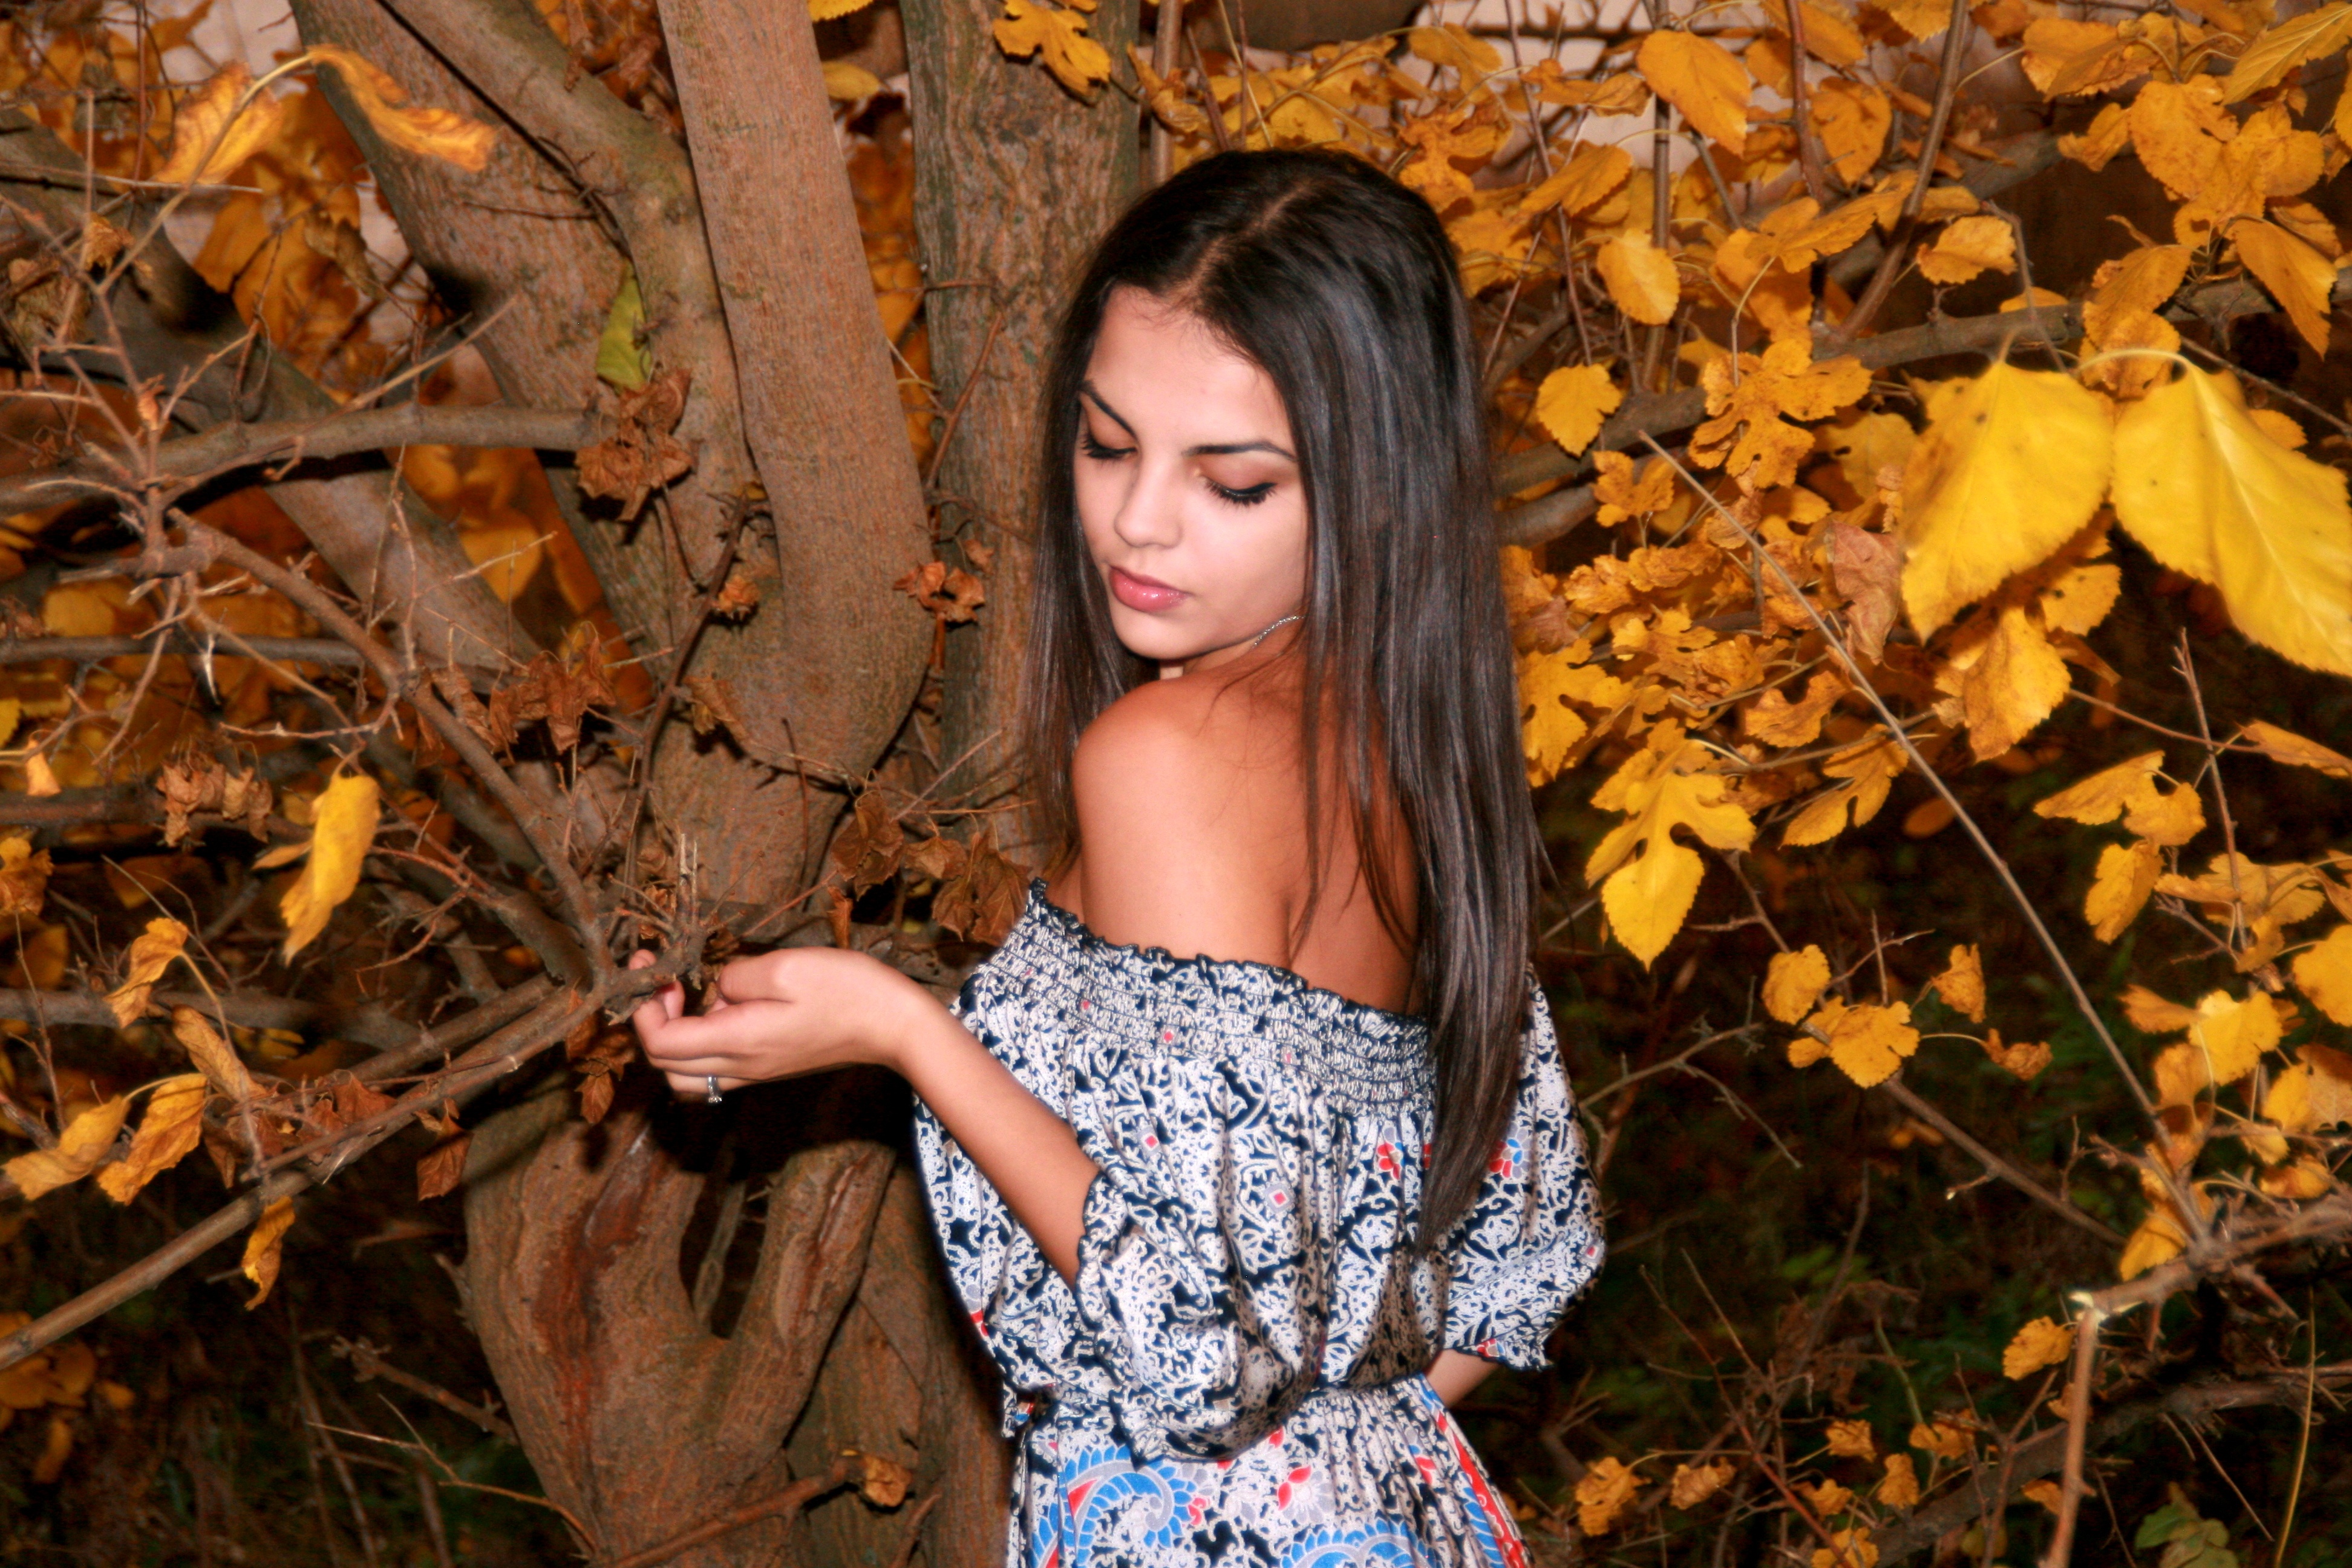
tree, nature, forest, girl, photography, leaf, flower, model, spring, autumn, fashion, yellow, season, leaves, dress, vegetation, beauty, photo shoot, portrait photography